Corruption Eradication Commission

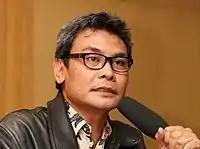
Johan Budi, a former spokesman of the Commission

The KPK vision is to rid Indonesia of corruption. Its duties include investigating and prosecuting corruption cases and monitoring the governance of the state. It has the authority to request meetings and reports in the course of its investigations.